Sports in Los Angeles

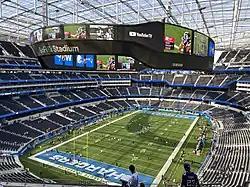
SoFi Stadium during a Los Angeles Chargers game.

Los Angeles boasts two National Basketball Association (NBA) teams, the Los Angeles Lakers and the Los Angeles Clippers. Both shared the Crypto.com Arena (formerly the Staples Center) from 1999 to 2024. The Lakers are one of the most valuable franchises in the NBA and have gained a considerable fanbase over the years. They have the most championships of all current Los Angeles franchises, having gained 12 titles in Los Angeles and 17 overall, the second-most in the NBA behind the Boston Celtics who have 18. The Lakers were founded as the Minneapolis Lakers, having moved to Southern California in 1960.